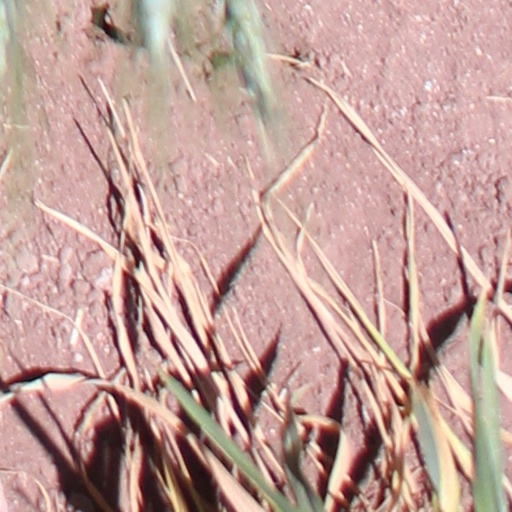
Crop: wheat